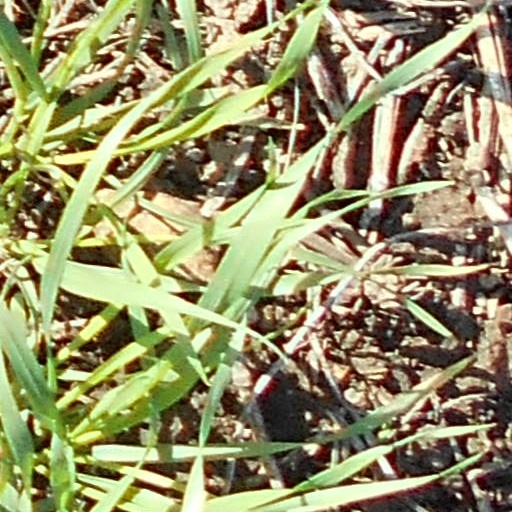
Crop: wheat